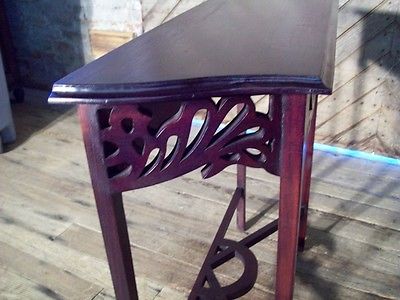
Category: table